Heraclitus

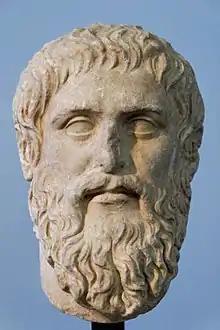

The Persian Empire had a close connection with Ephesus and Zoroastrianism was the state religion of the Persian Empire. Heraclitus's emphasis on fire has been investigated for influence from Zoroastrian fire worship and specifically the concept of "Atar". While many of the doctrines of Zoroastrian fire do not match exactly with those of Heraclitus, such as the relation of fire to earth, it is still argued he may have taken some inspiration from them. Zoroastrian parallels to Heraclitus are often difficult to identify specifically due to a lack of surviving Zoroastrian literature from the period and mutual influence with Greek philosophy.